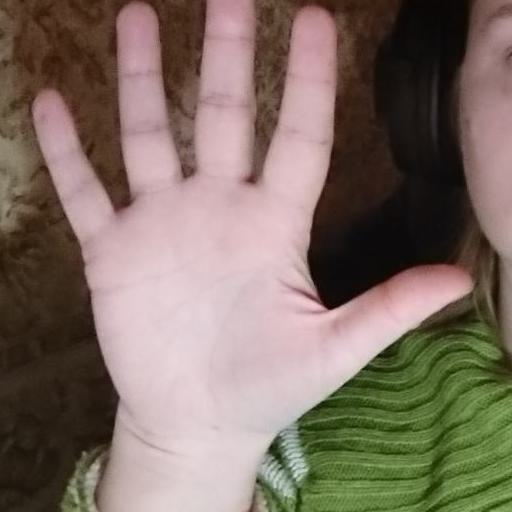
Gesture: palm